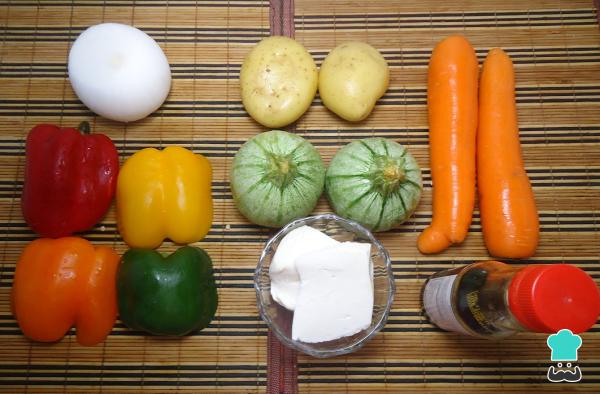
A continuacion te presentamos los ingredientes que utilizaremos para preparar nuestras brochetas de verduras con salsa se soja.